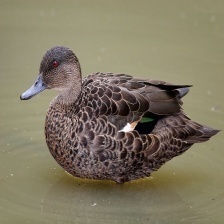
Species: TEAL DUCK
Scientific name: ANAS CRECCA
ImageNet parent category: drake